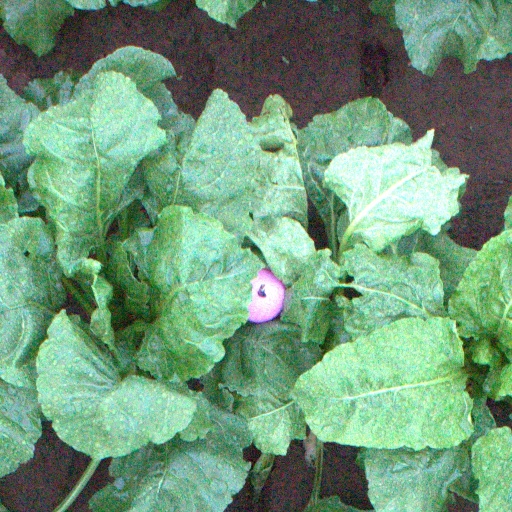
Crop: sugar beet